Ancient veena

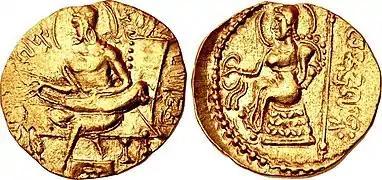
Coin ca. 335-380 CE. (Front side) Samudragupta seated left on a low couch or throne, playing veena set on his knees. (Reverse side) Lakshmi seated left on wicker stool, holding diadem and cornucopia.

Located in the central Indian state of Madhya Pradesh, the rock caves of Bhimbetka have preserved paintings dating from the Mesolithic (older than 5000 BC) to historical times. In addition to numerous depictions of animals, there are scenes from the "late Bronze Age and Iron Age" of ritual dances with harpists and standing drummers. According to the descriptions in the Vedas, the same instrumentation as in Choga Mish—bowed harp, flute, drum and song—was used in the 1st millennium B.C.in ancient India to accompany dancers.